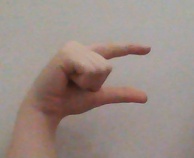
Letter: dal